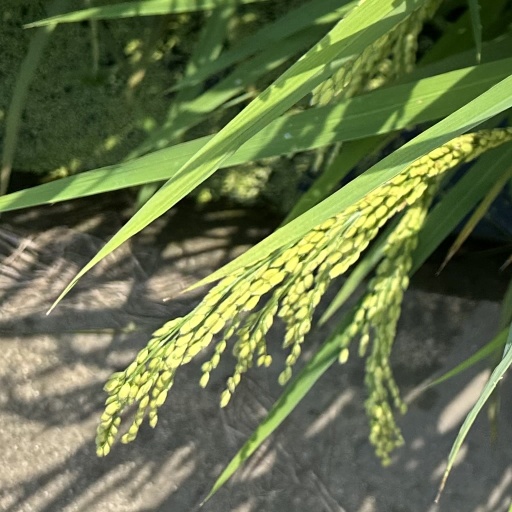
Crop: rice